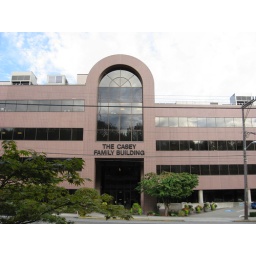
Office building near bus stops on Dexter Ave. N.